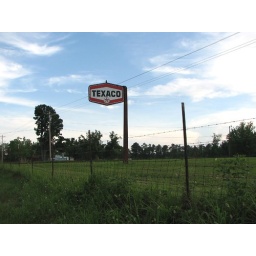
Mid-1960's Texaco sign outside a flea market near Ozone, AR